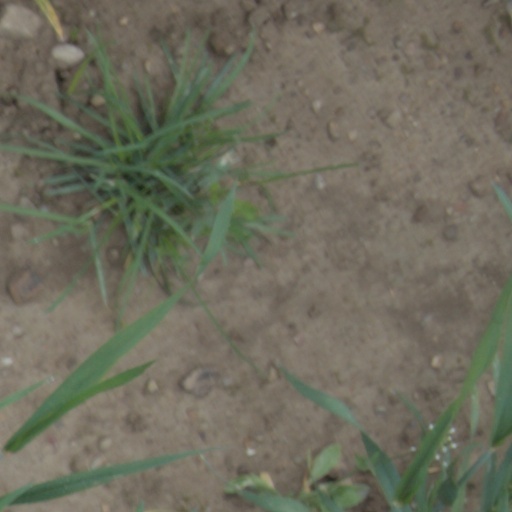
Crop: wheat